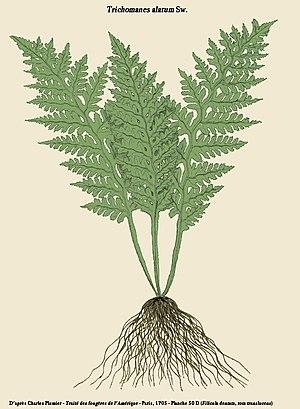
Trichomanes alatum Sw. - D'après Charles Plumier - Traité des fougères de l'Amérique - Paris, 1705 - Planche 50 D (Filicula dentata, tota translucens), reprise par D. Prévôt
Trichomanes alatum est une espèce de fougères de la famille des Hyménophyllacées.